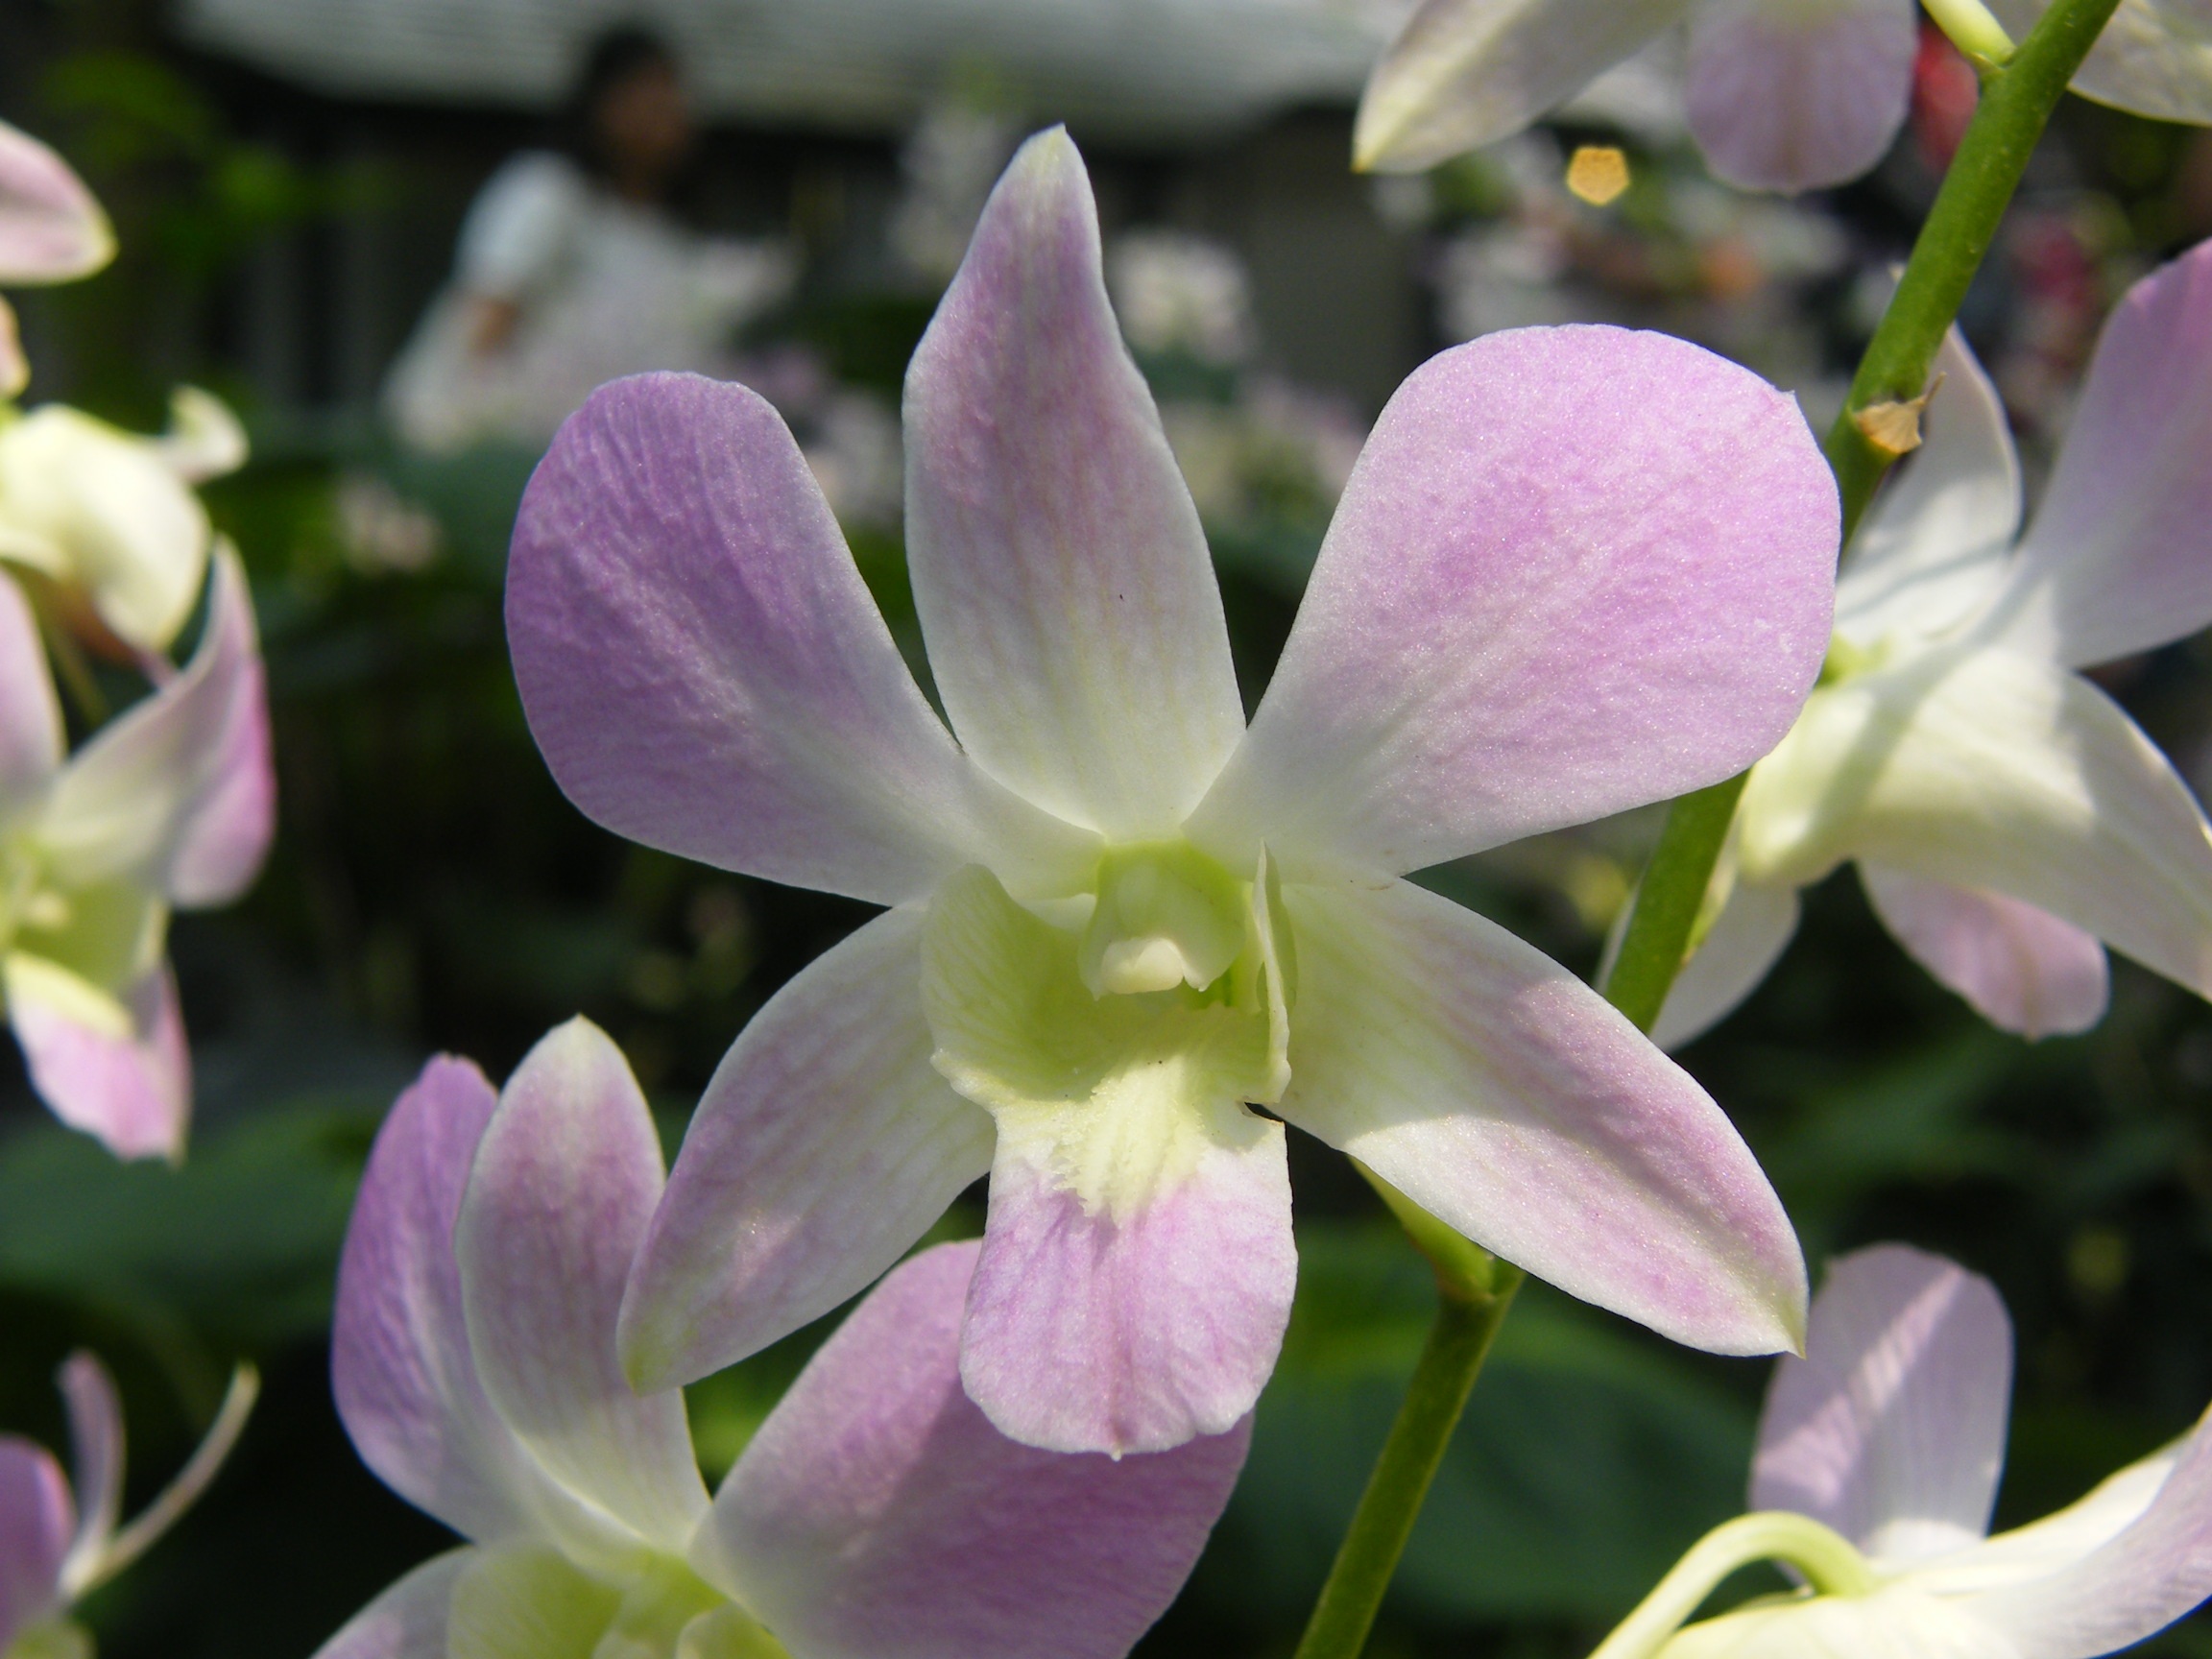
blossom, plant, flower, petal, bloom, botany, flora, orchid, wildflower, botanical garden, singapore, orchids, flowering plant, dendrobium, land plant, everlasting sweet pea, phalaenopsis equestris